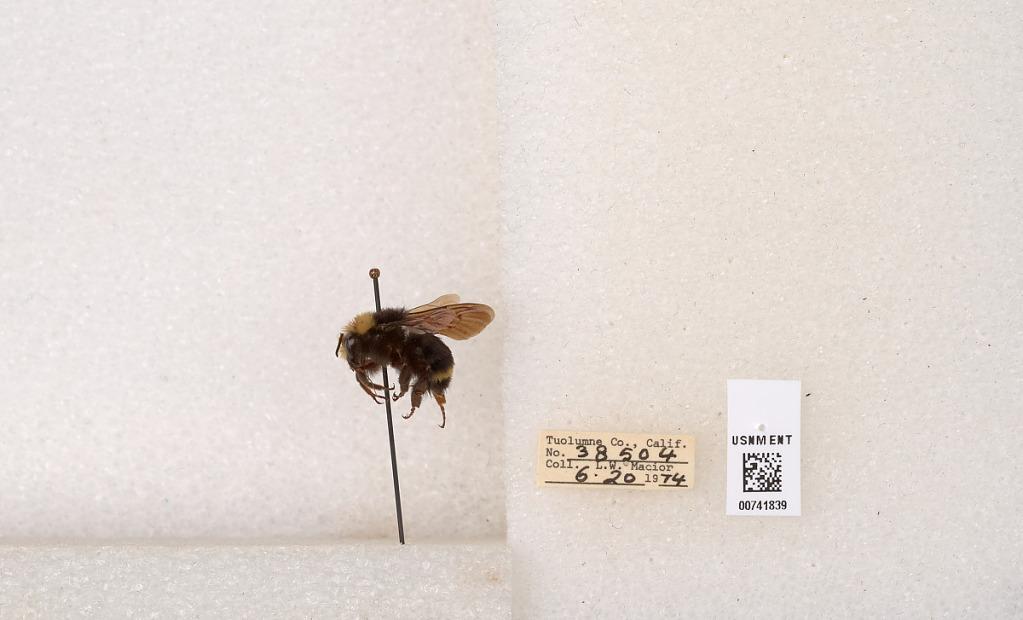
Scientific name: Bombus (Pyrobombus) vosnesenskii Radoszkowski
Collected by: L. Macior
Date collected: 1974-6-20
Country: United States
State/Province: California
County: Tuolumne
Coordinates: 37.9712, -120.228